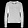
Label: Pullover